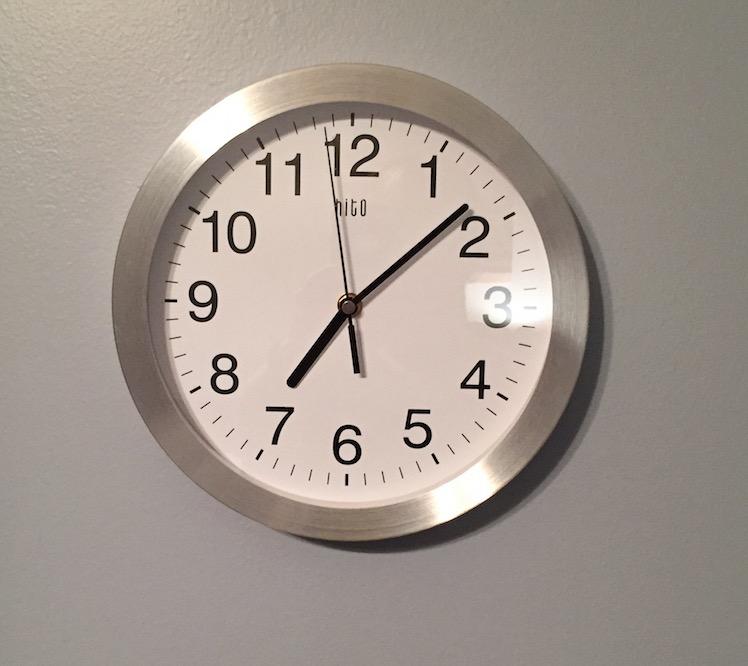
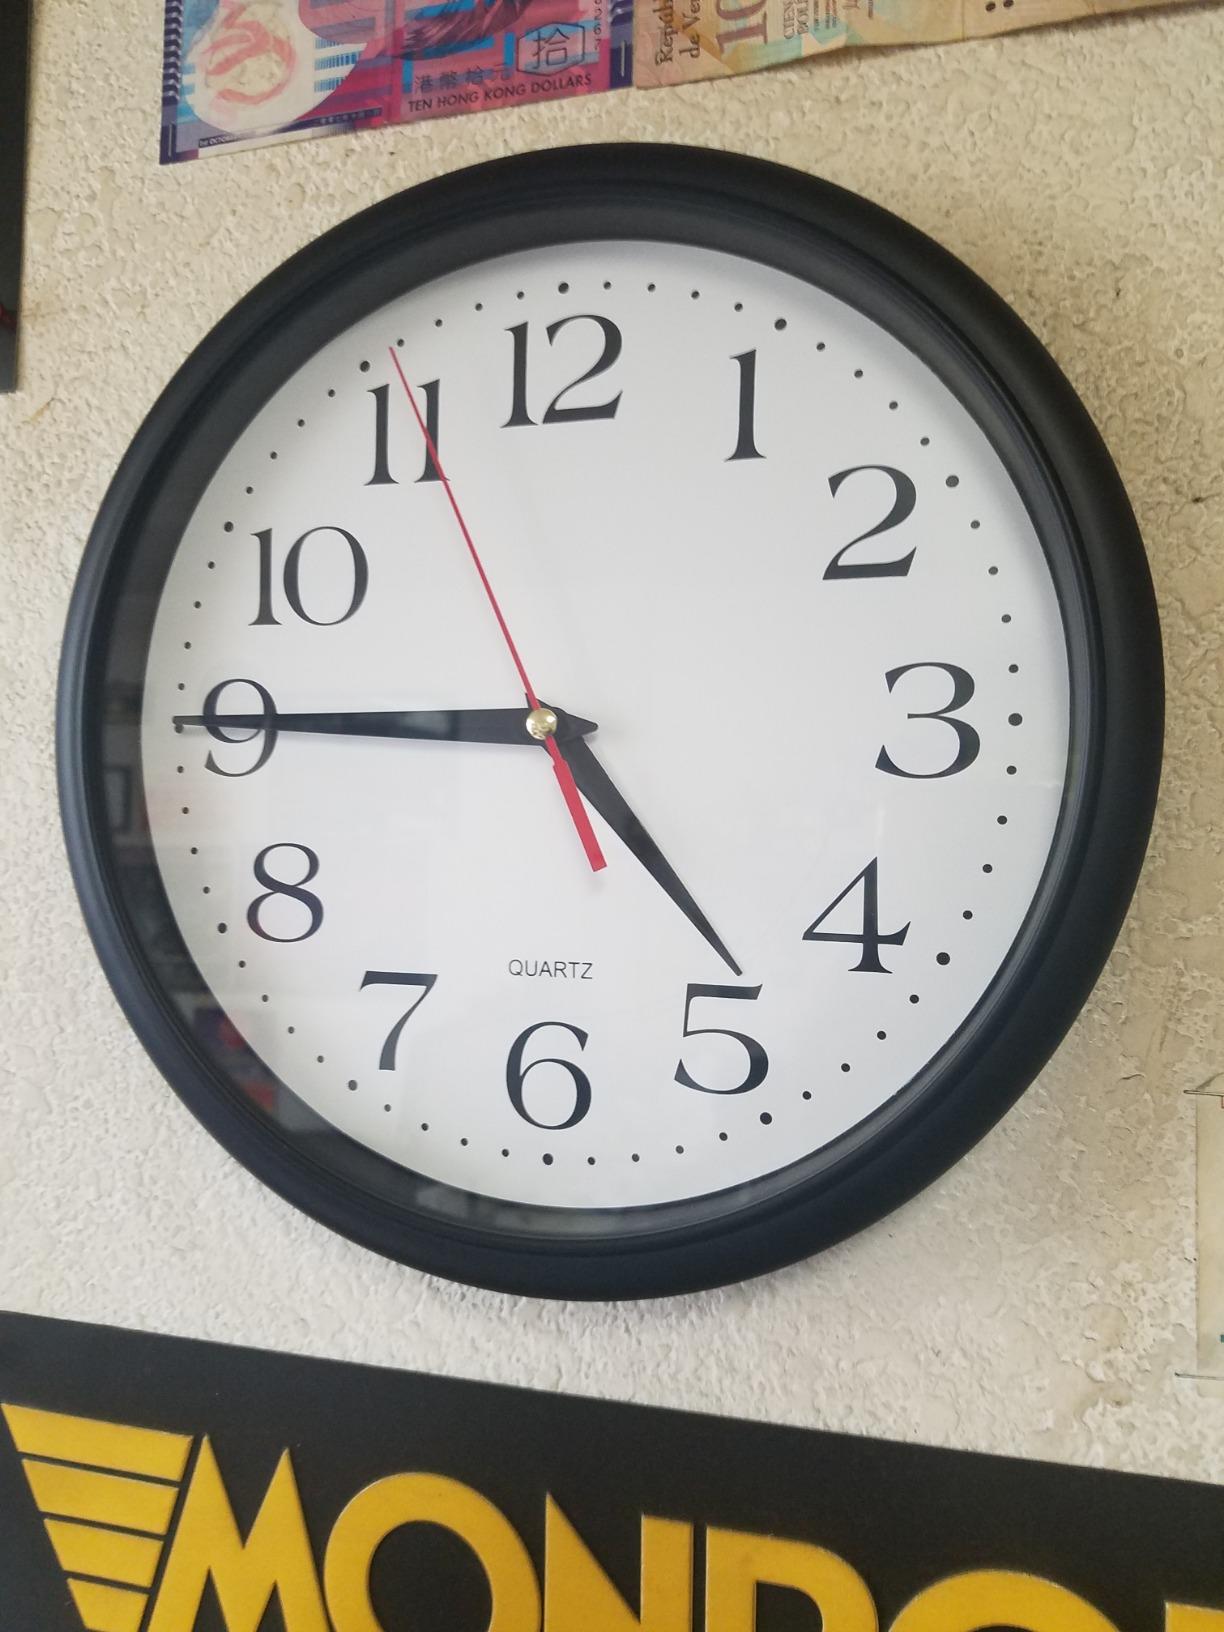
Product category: clock
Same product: no